Roman Reusch

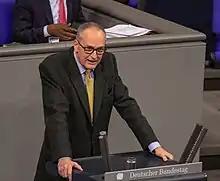

Roman Reusch (born 3 February 1954) is a German politician for the Alternative for Germany (AfD) and since 2017 member of the Bundestag.